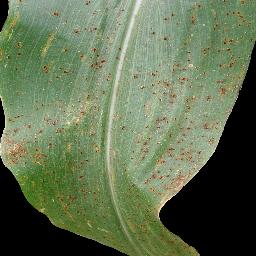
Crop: corn
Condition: (maize)_common_rust